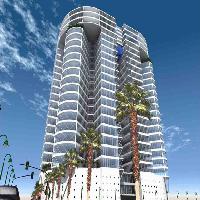
Weather: sun or clear